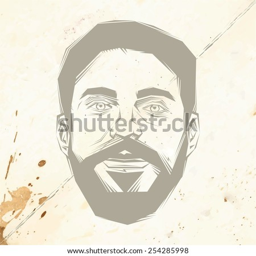
head of a bearded man on a vintage background